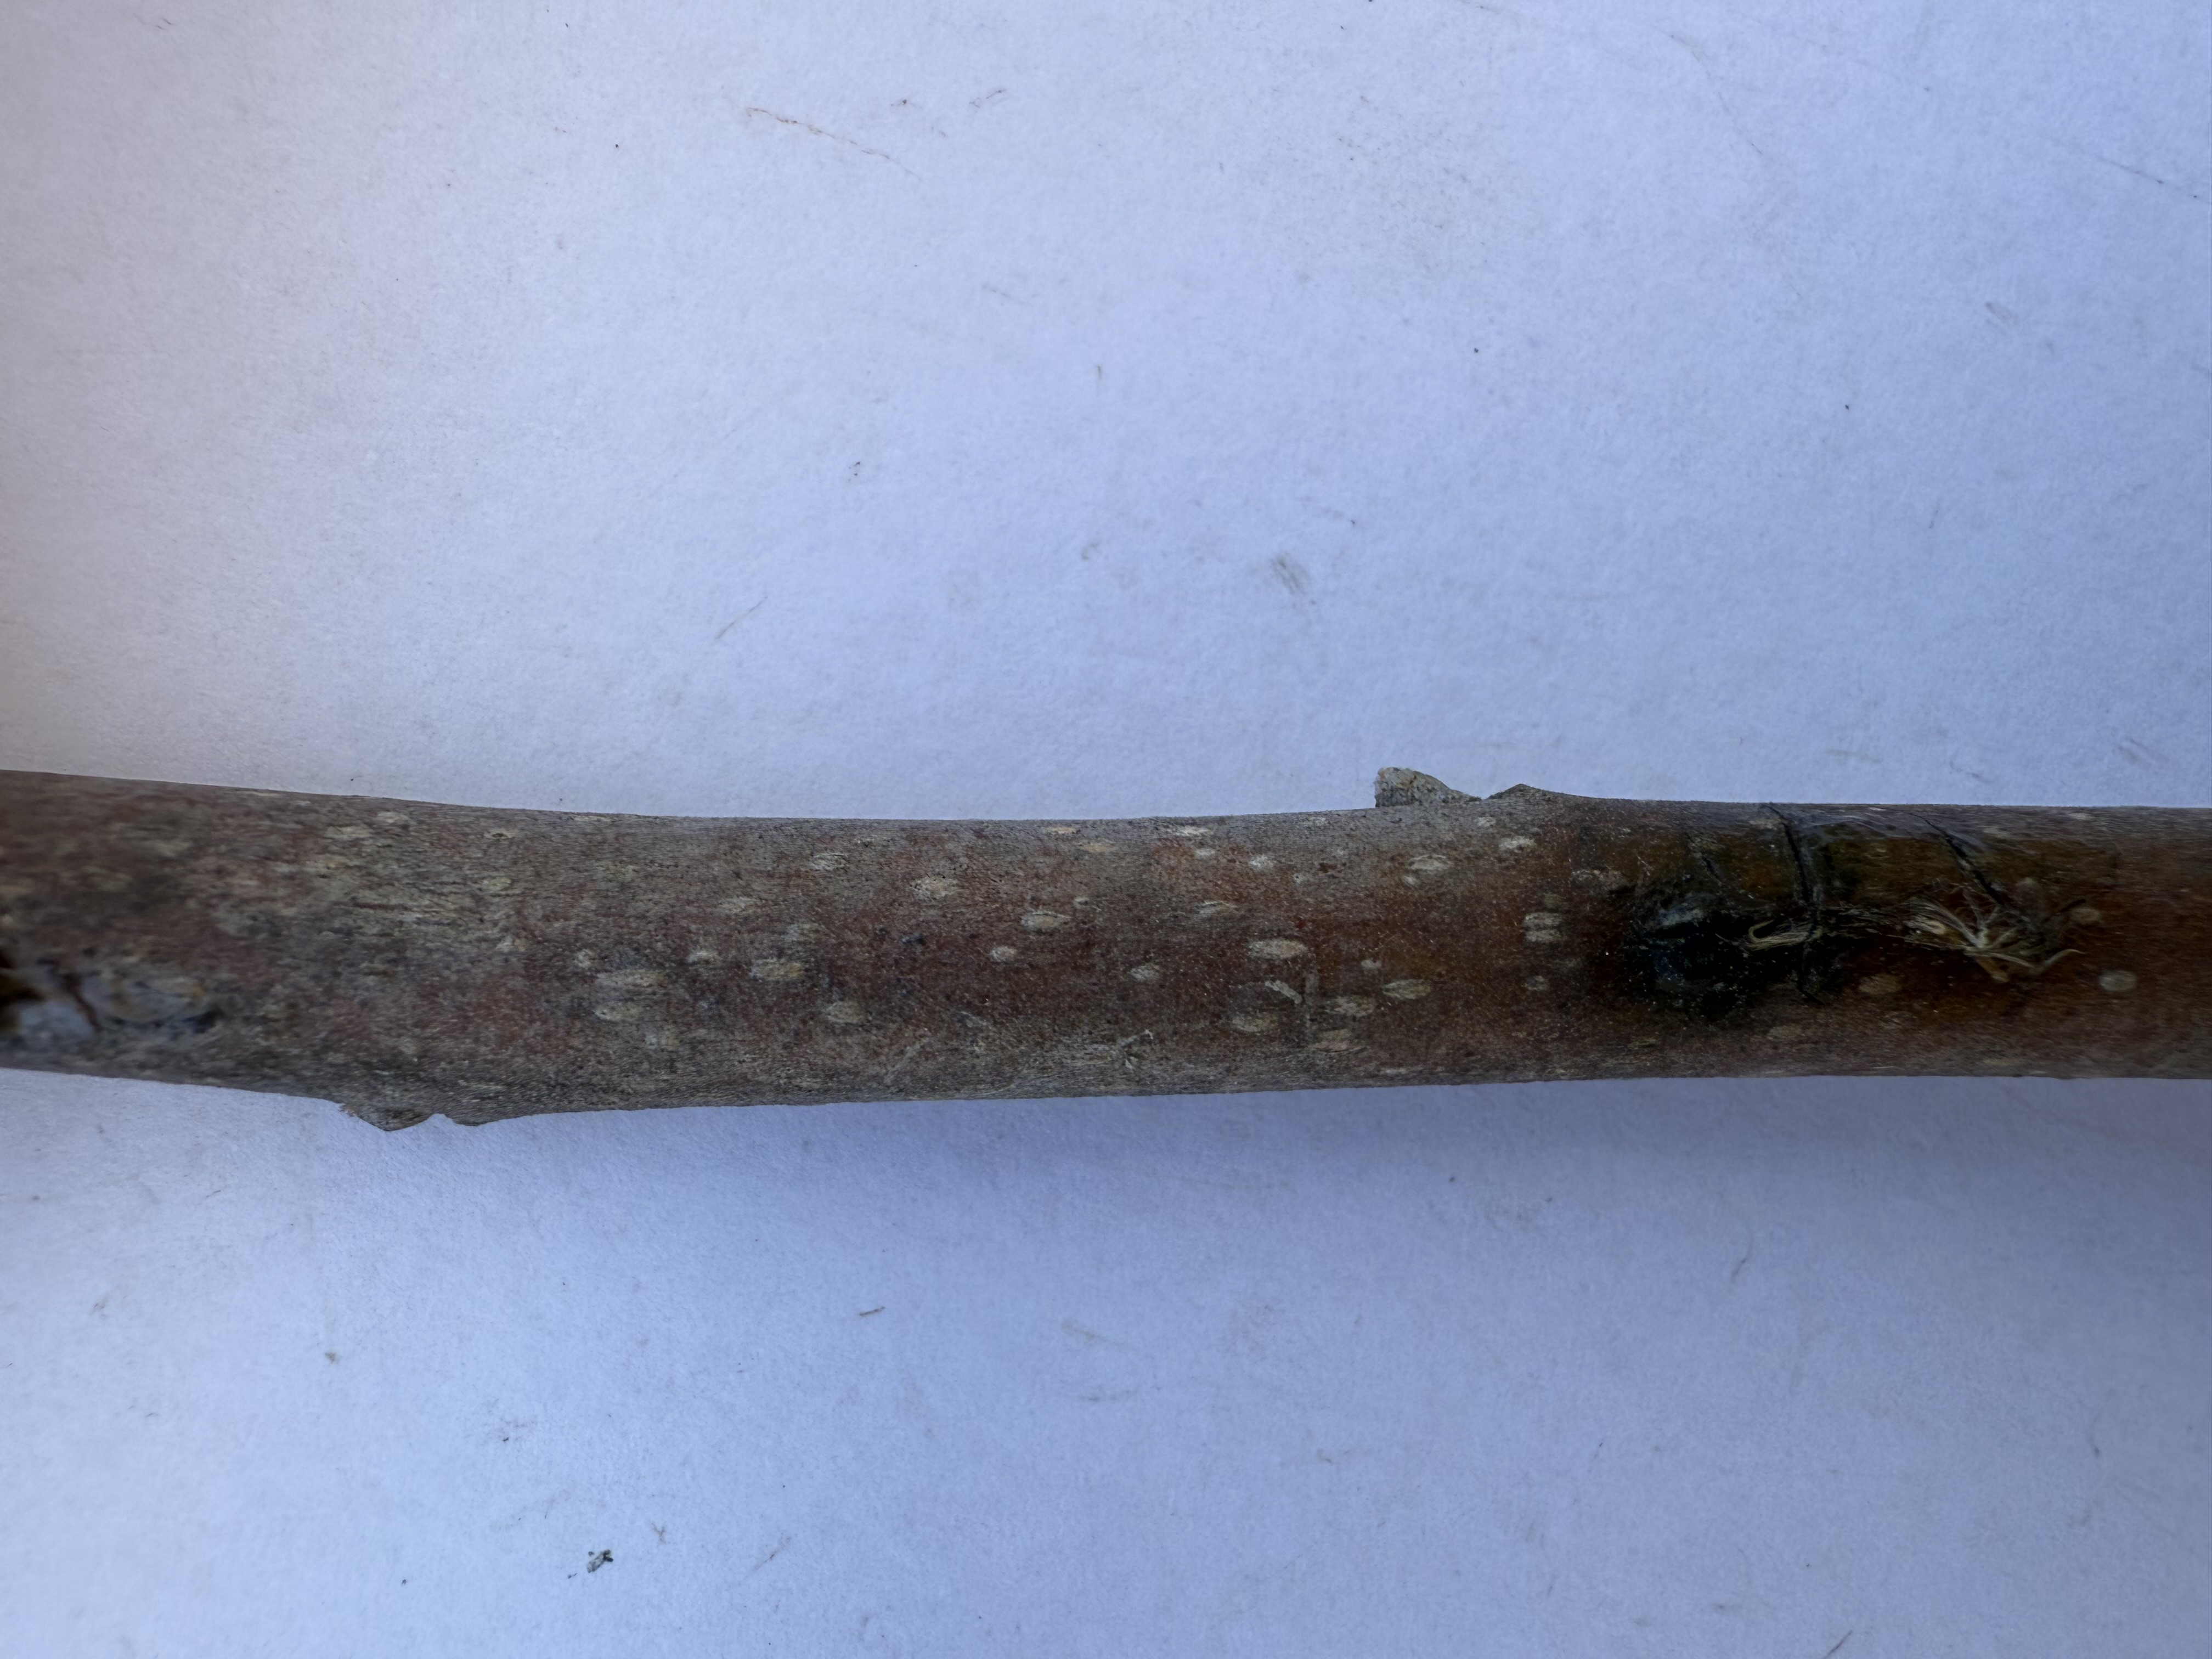
Variety: Hachiya Persimmon